Question: Please indicate a possible affordance area of baseball bat that can be used for swinging
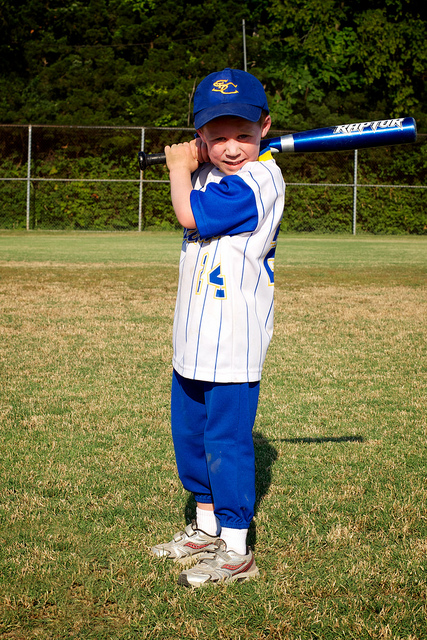
Answer: [135.533, 132.356, 282.223, 173.138]